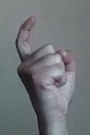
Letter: ra